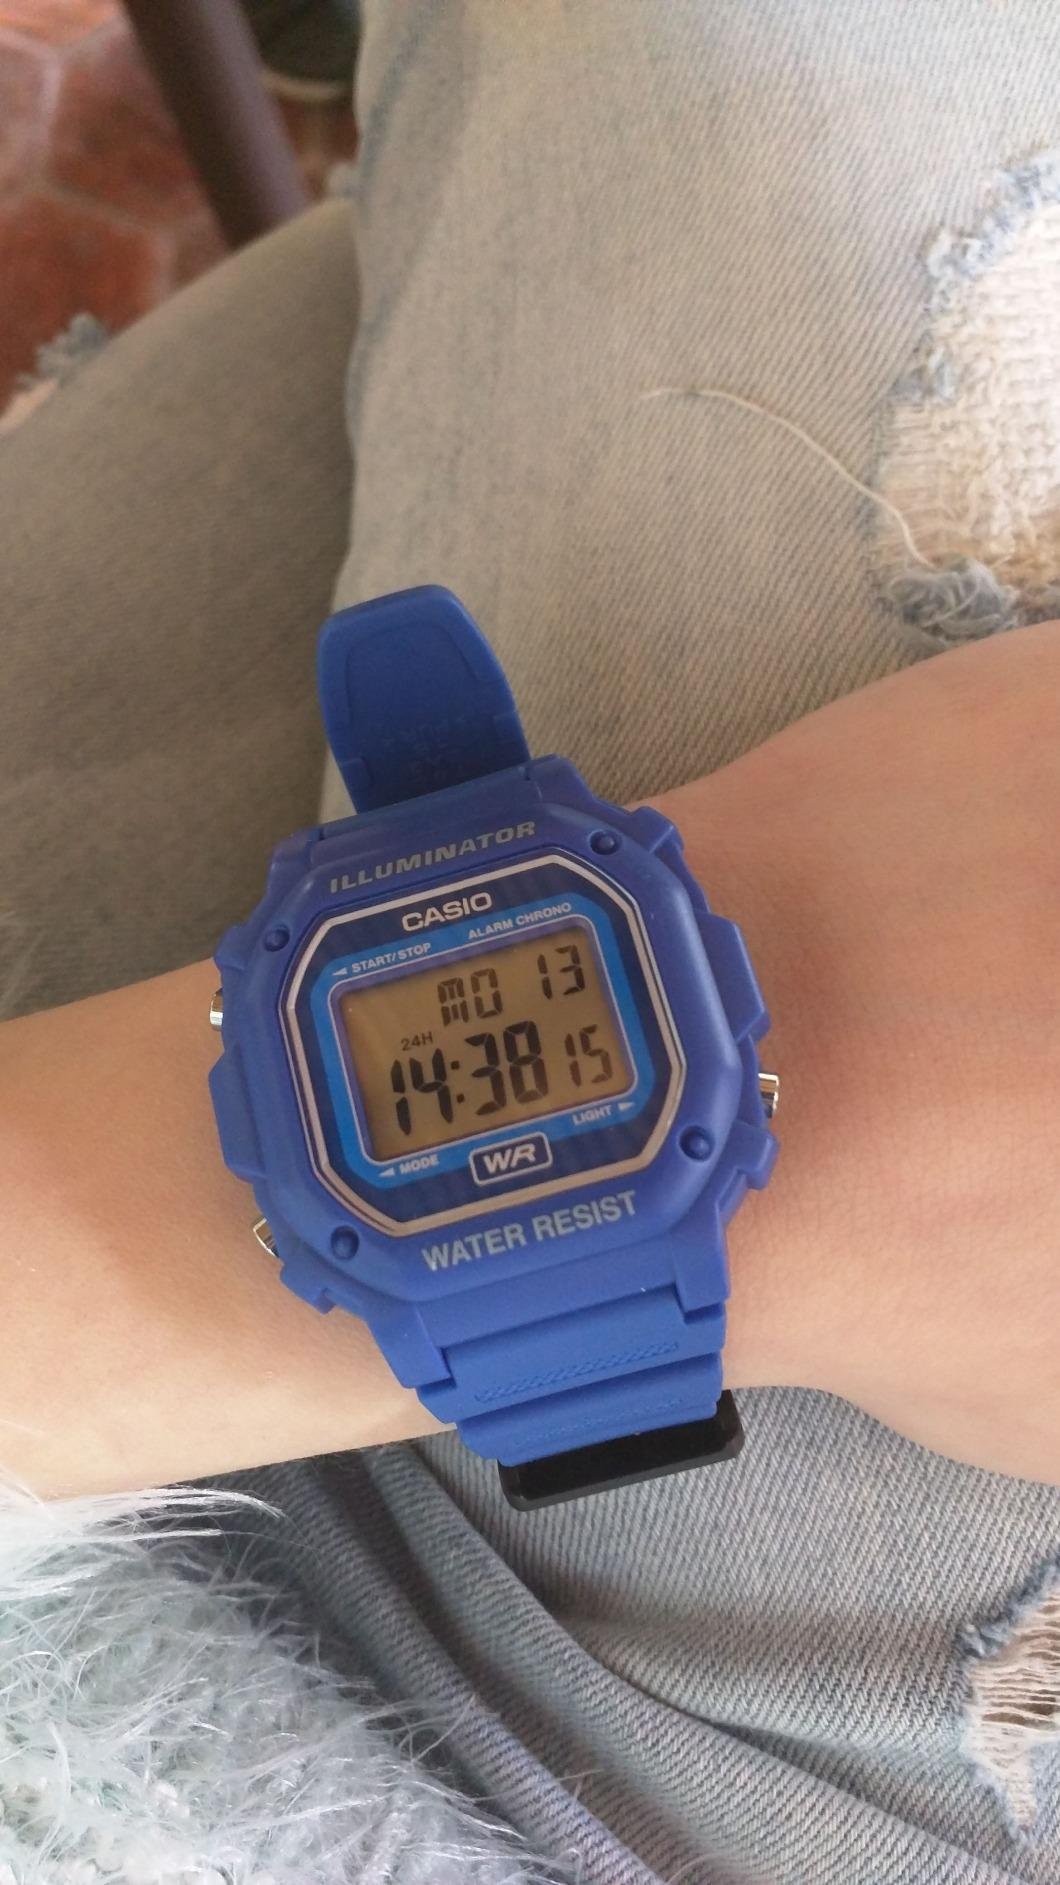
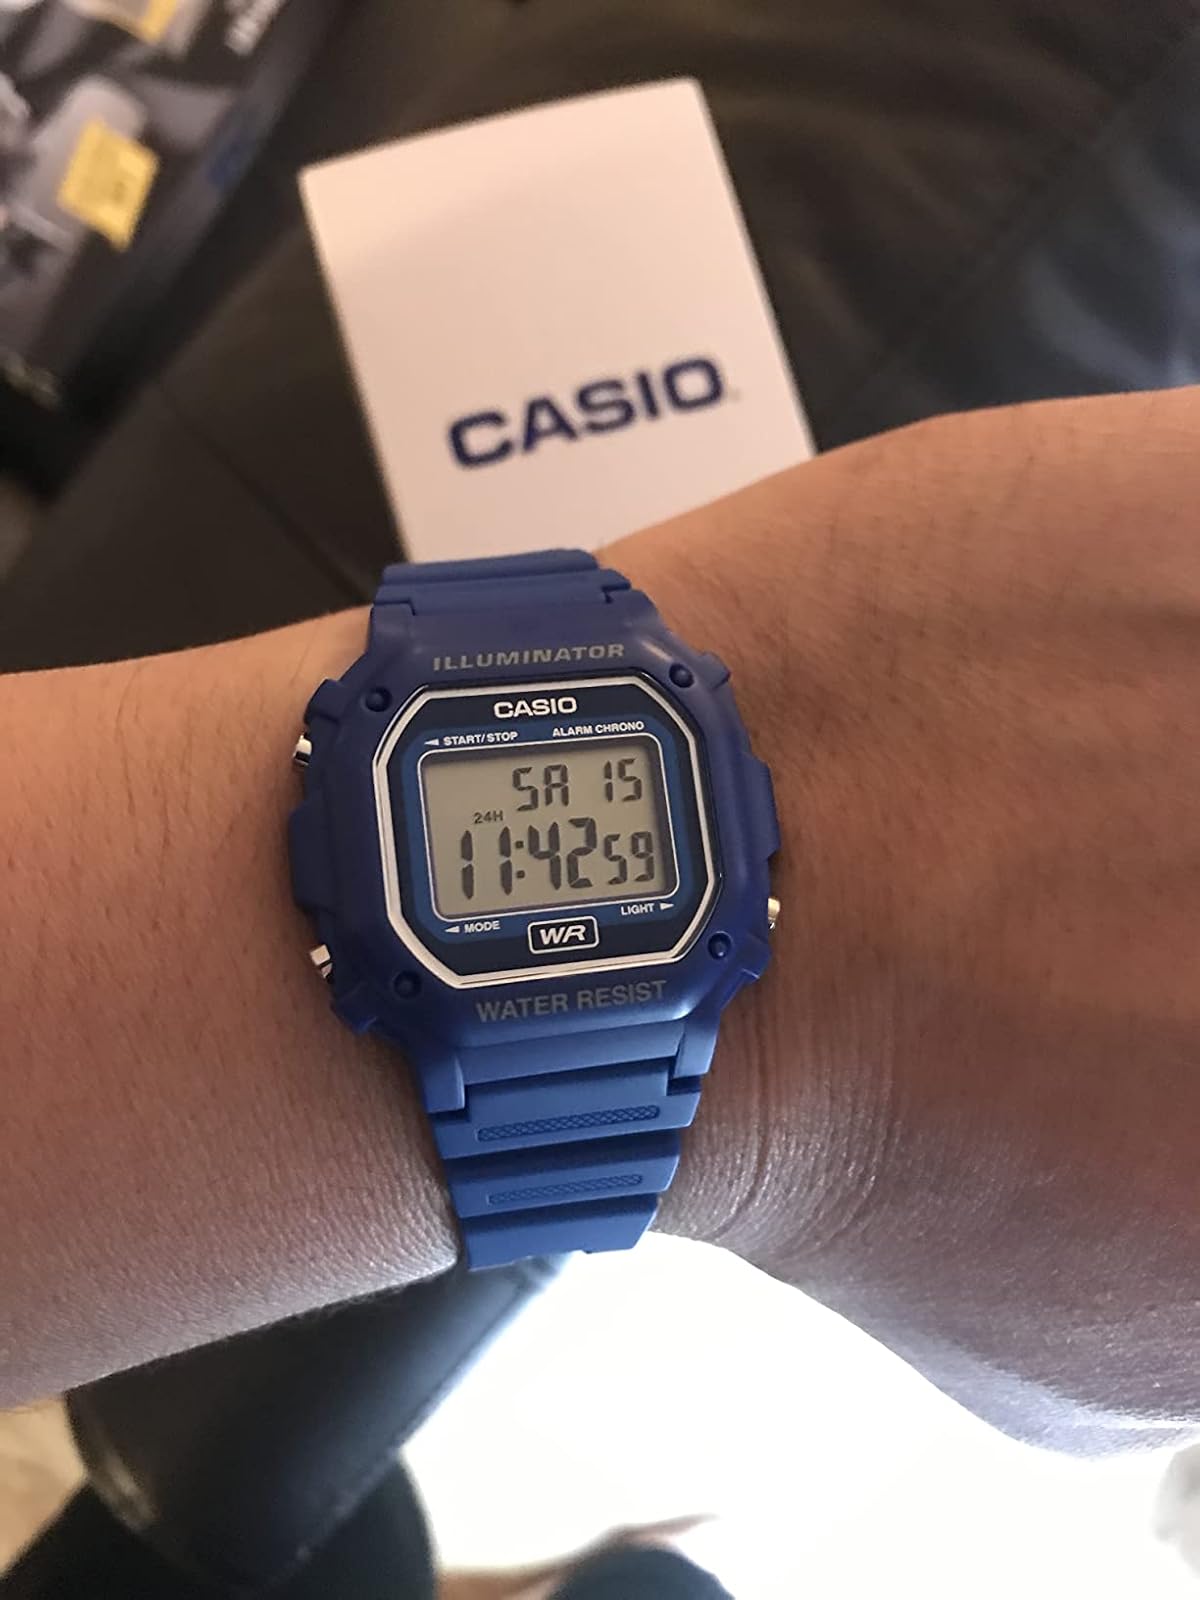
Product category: accessories_watch
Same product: yes